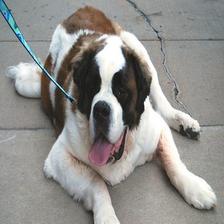
Species: dog
Breed: saint bernard